Answer in natural language. Considering the relative positions, where is walnut wood open shelving unit (highlighted by a red box) with respect to Window (highlighted by a green box)? Choose between the following options: left or right
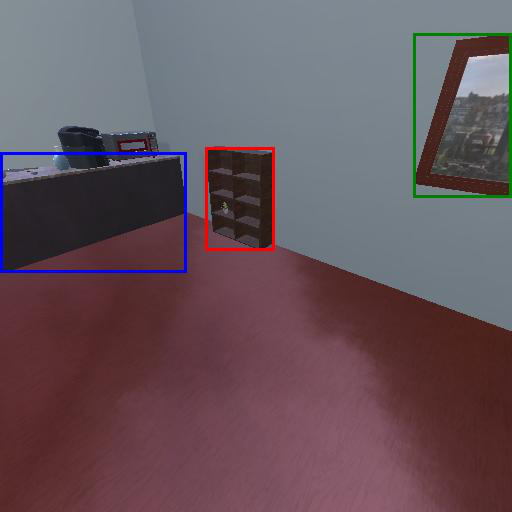
<answer>left</answer>